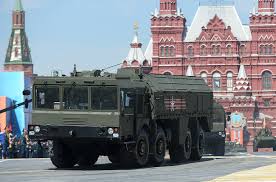
Label: Air Defense